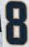
Number: 8